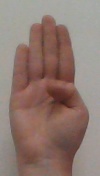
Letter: kaaf